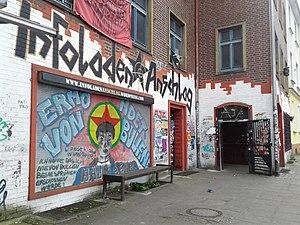
Le Centre des jeunes travailleurs de Bielefeld est l'un des premiers foyers de jeunes autogérés en Allemagne.